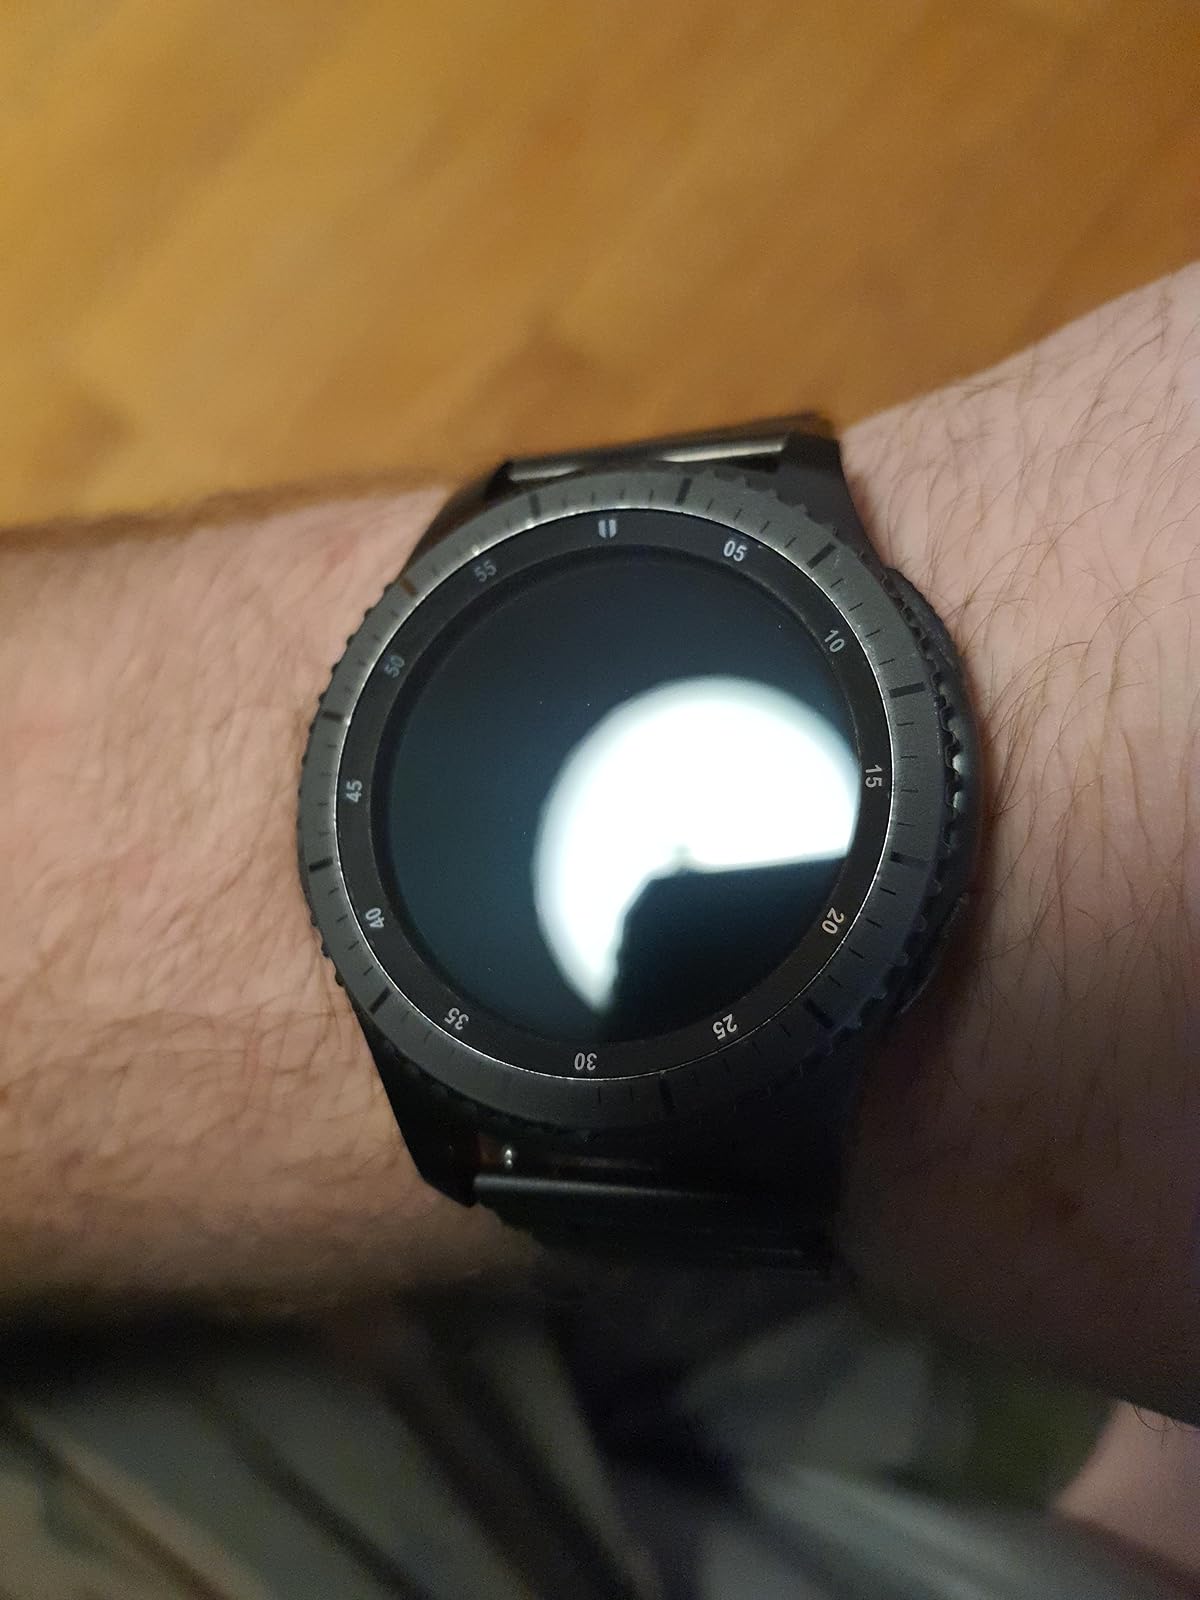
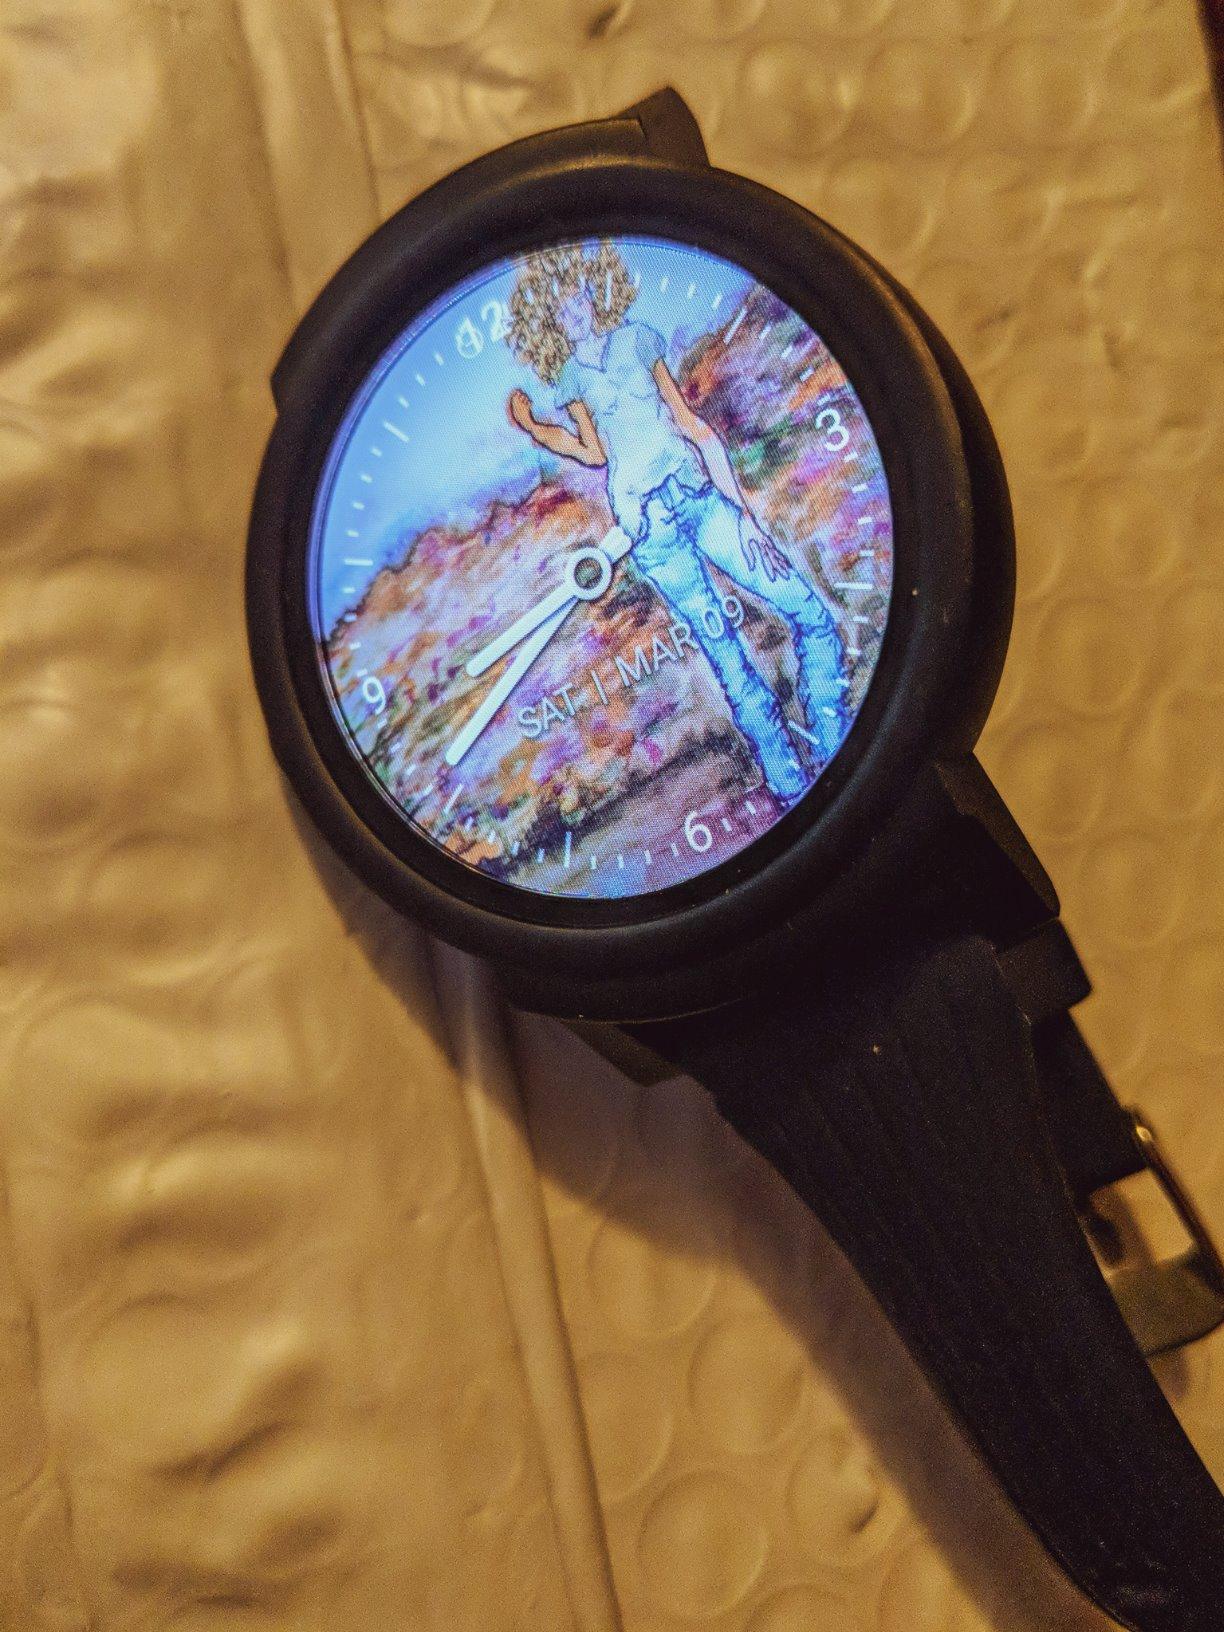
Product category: smartwatch
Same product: no